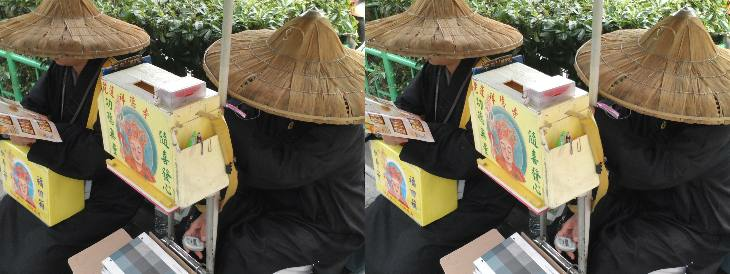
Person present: Yes